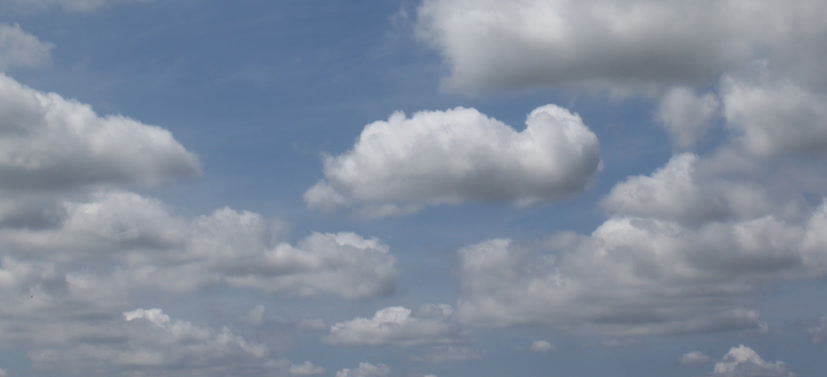
Cloud type: Cumulus